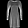
Label: Dress